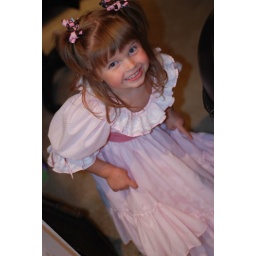
Hamming it up in Mommy's old flower girl dress